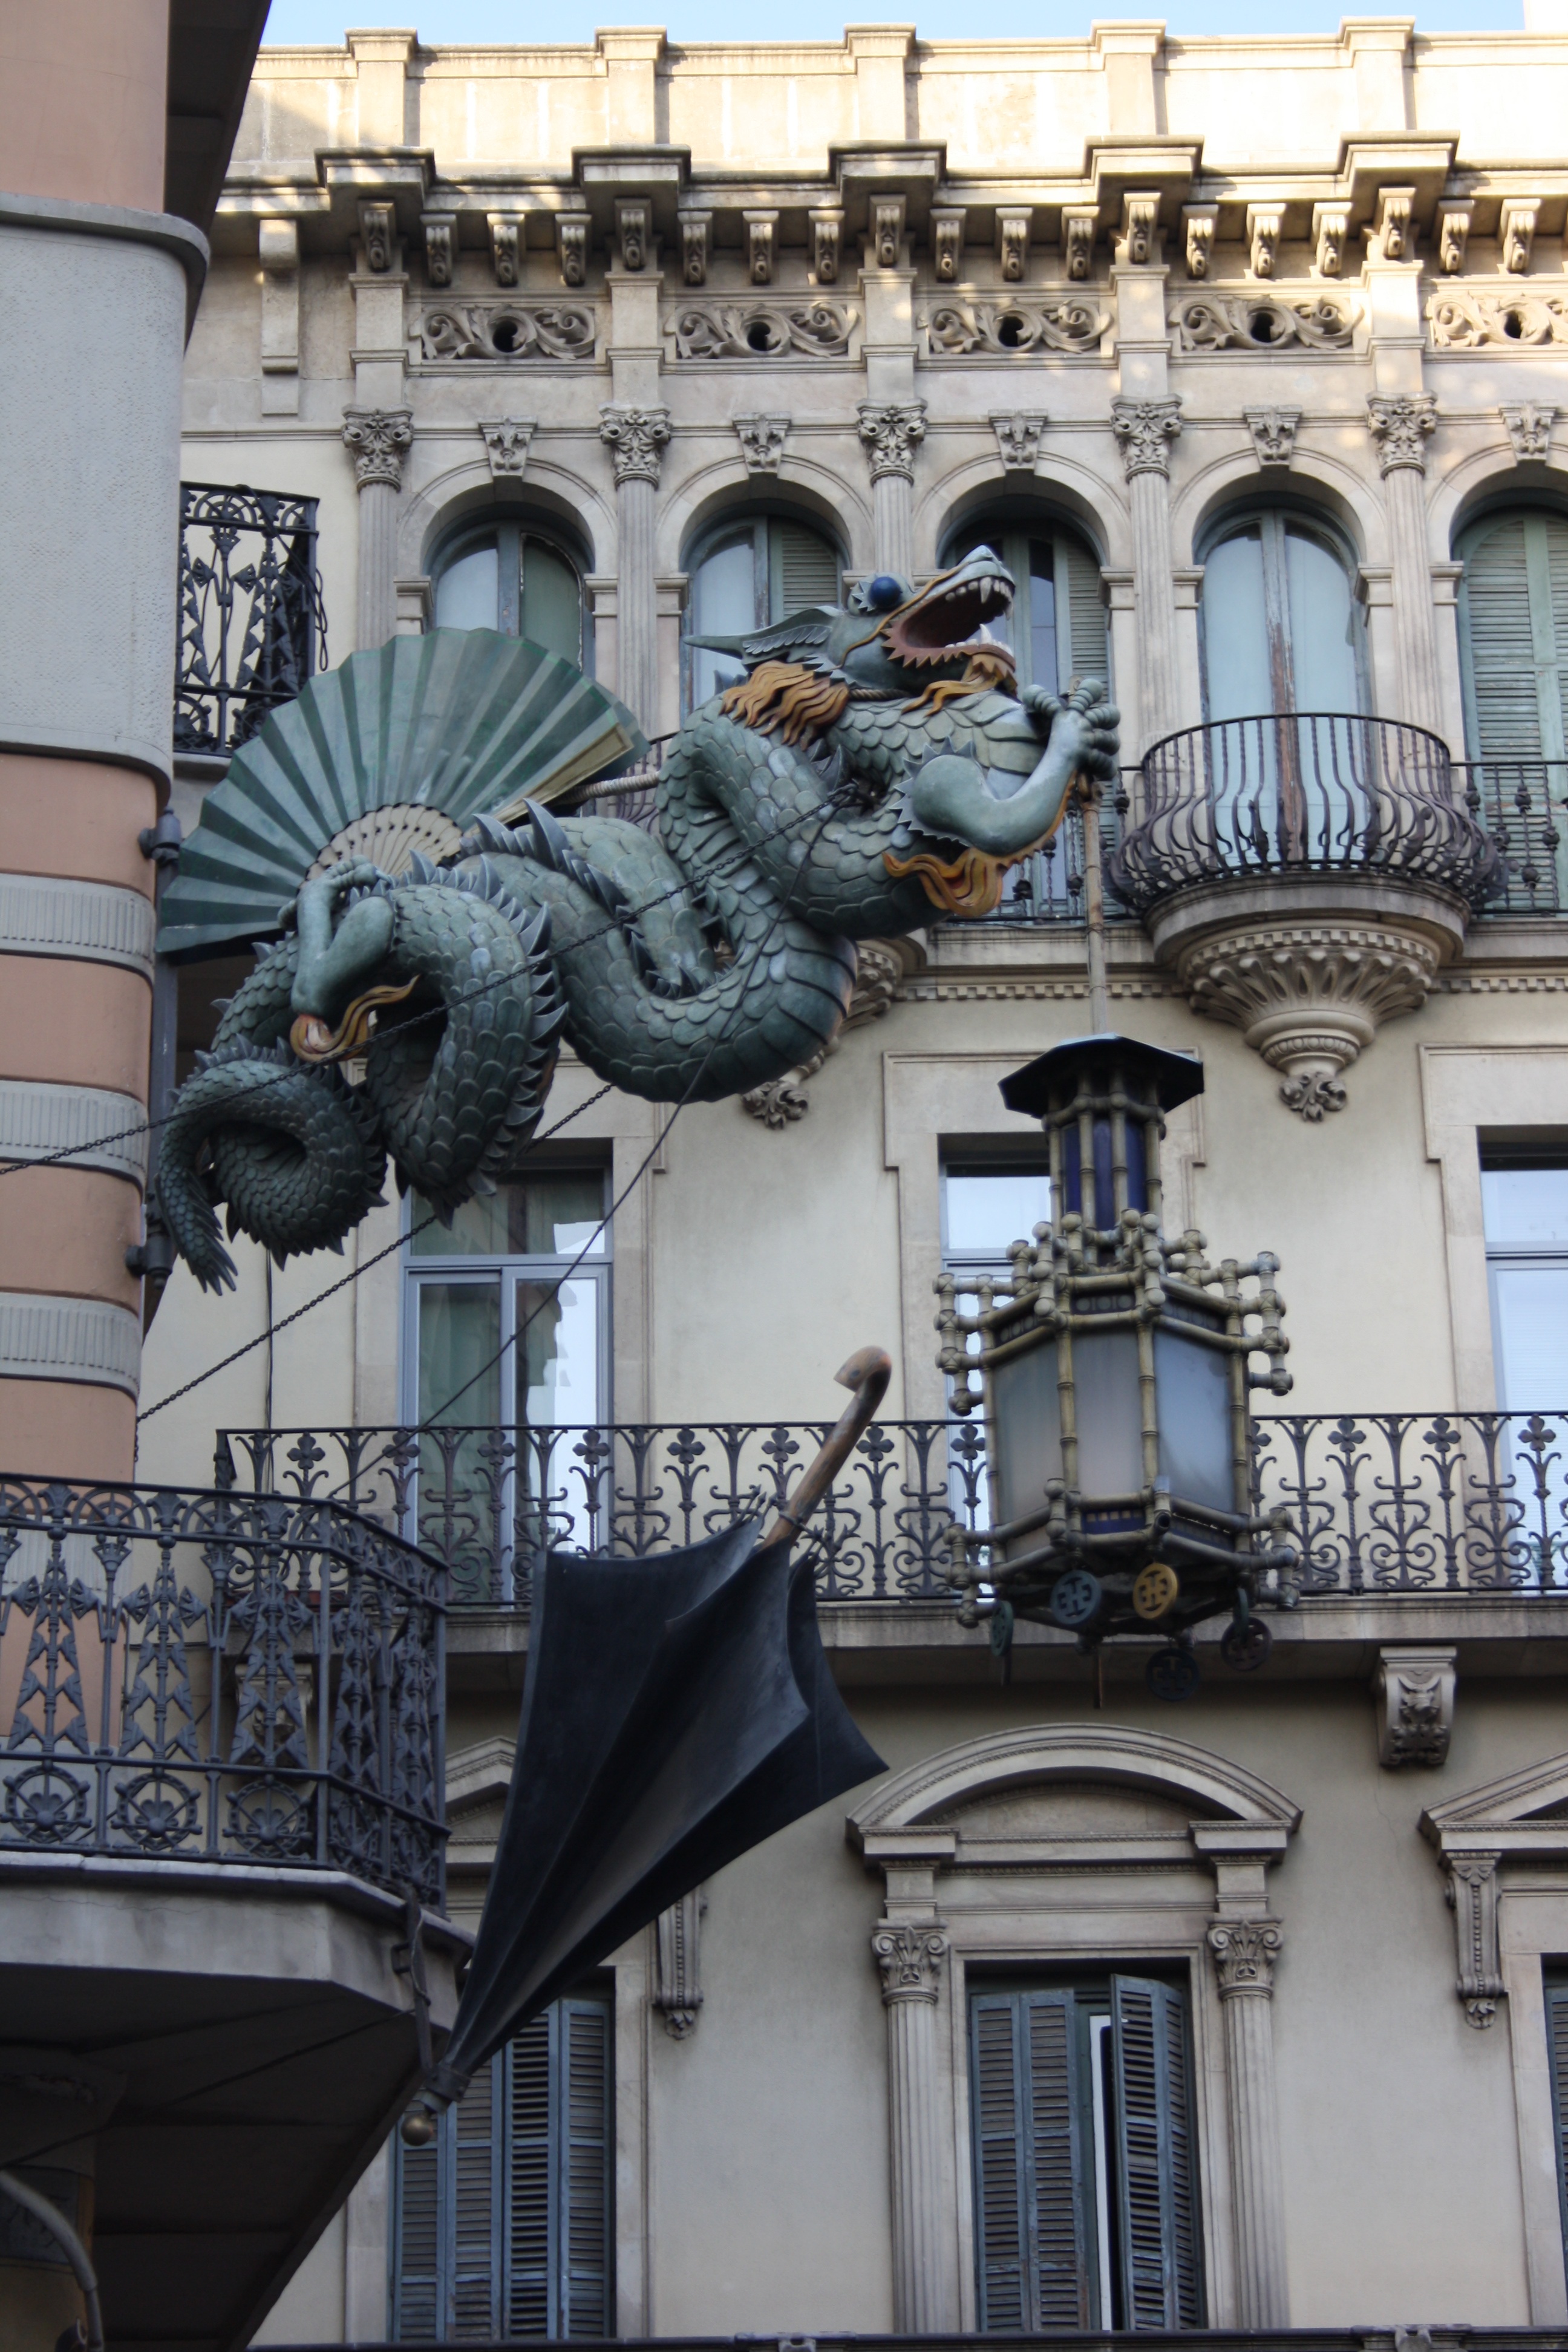
architecture, palace, monument, statue, landmark, facade, barcelona, sculpture, art, spain, dragon, metropolis, the fa ade of the, urban area, casa bruno cuadros